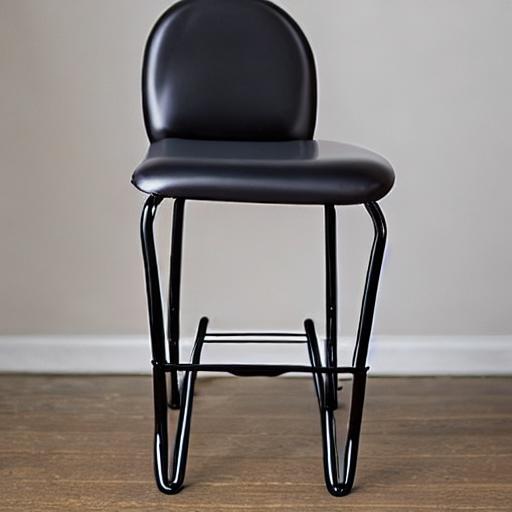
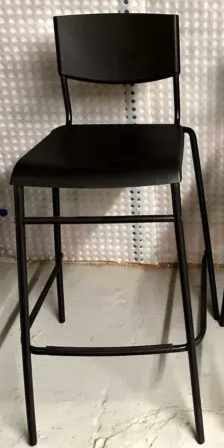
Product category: stool
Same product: no